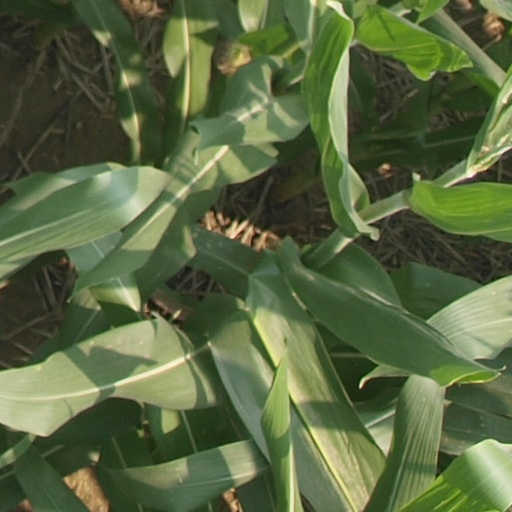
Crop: maize; corn